Tyyni Tuulio

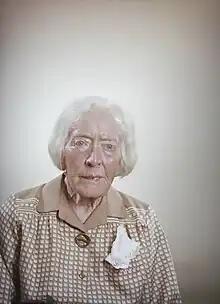
Tuulio in 1982

Tyyni Maria Tuulio (née Haapanen; 28 August 1892, in Karvia – 9 June 1991, in Helsinki), was a Finnish writer and translator.